Social norm

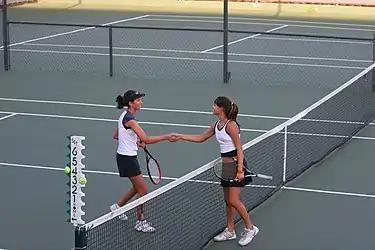
Shaking hands after a sports match is an example of a social norm.

In 1965, Jack P. Gibbs identified three basic normative dimensions that all concepts of norms could be subsumed under: